Stratospheric Observatory for Infrared Astronomy

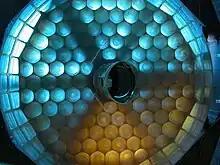
SOFIA's telescope

The first use of an aircraft for performing infrared observations was in 1965 when Gerard P. Kuiper used NASA's Galileo Airborne Observatory to study Venus. Three years later, Frank J. Low used the Ames Learjet Observatory for observations of Jupiter and nebulae. In 1969, planning began for mounting a telescope on an airborne platform. The goal was to perform astronomy from the stratosphere, where there was a much lower optical depth from water-vapor-absorbed infrared radiation. This project, named the Kuiper Airborne Observatory, was dedicated on May 21, 1975. The telescope was instrumental in numerous scientific studies, including the discovery of the ring system around the planet Uranus.